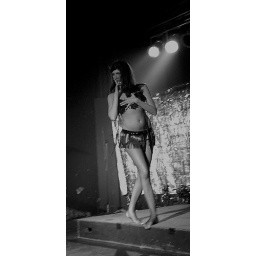
Babes in sin at the house of rock corpus christi